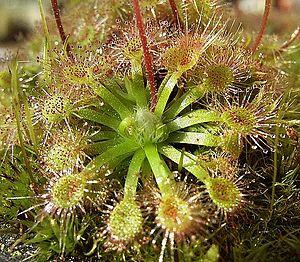
Les droséras, ou rossolis sont de petites plantes insectivores de la famille des Droséracées, appartenant au genre Drosera.